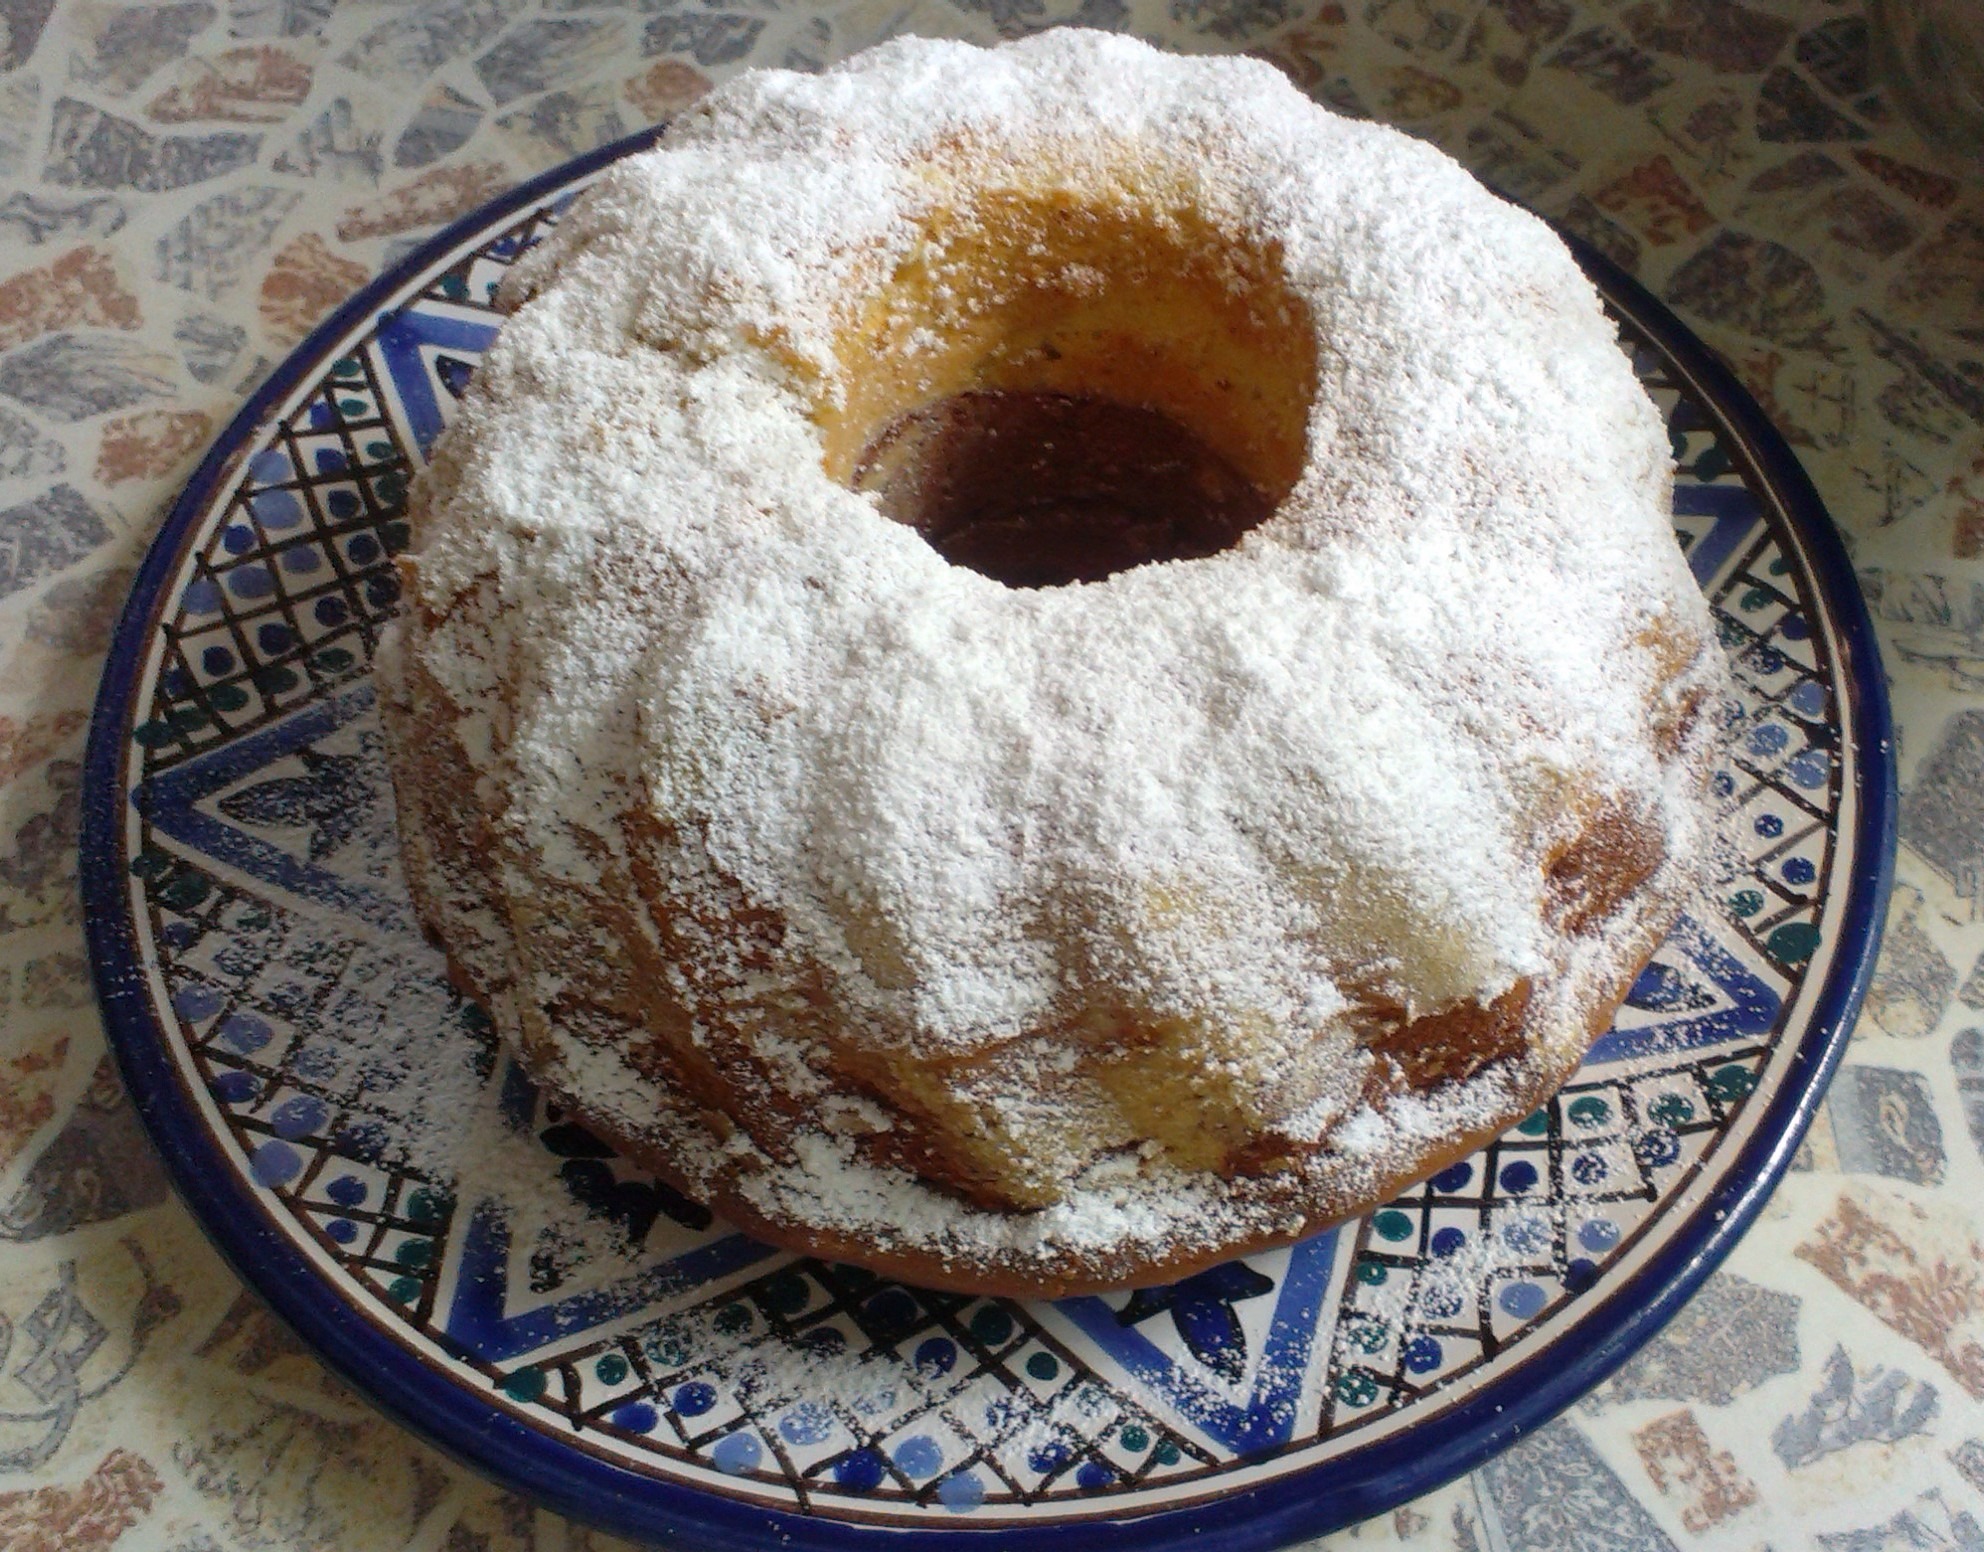
dish, food, produce, baking, dessert, cuisine, coconut, powdered sugar, icing, baked goods, golden brown, gugelhupf, fruit cake, babka, ciambella, austrian gugelhupf, marble gugelhupf, bowl cake, white powdered sugar